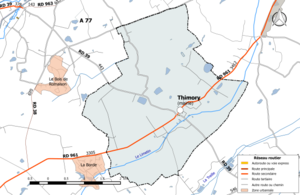
Carte du réseau routier de la commune de fr:Thimory.
Thimory est une commune française, située dans le département du Loiret en région Centre-Val de Loire.